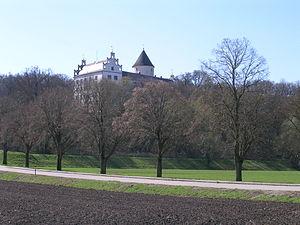
Le château de Kronwinkl, également appelé Alten-Preysing, se trouve dans la commune d'Eching en Basse-Bavière, sur la rive escarpée de l'Isar. Il s'agit du château ancestral de la famille Preysing. Il est protégé comme monument historique.